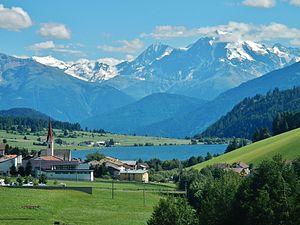
Le lac de San Valentino alla Muta est un petit lac alpin situé dans le val Venosta à 1 450 m dans la commune de Curon Venosta, à environ 110 km de Bolzano.
Lac de barrage